Bangladesh Marine Academy

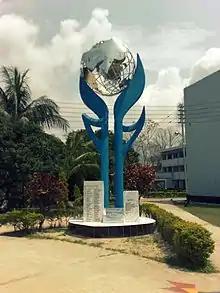
Seafarers' Memorial located at the center of Bangladesh Marine Academy Campus

The world was rapidly changing after WWII (1939–45). West Pakistan along with East Bengal (Bangladesh) became independent from British rule in 1947. The Pakistan Government at the time looked into developing industrial training facilities. A scheme for establishing a marine academy beside the Bay of Bengal was sanctioned in 1952. Juldia Point (valleys of Juldia-Rangadia) at the Karnaphuly river-mouth at Bay of Bengal was chosen for the planned academy due to its 'ship-like environment'. The geographic location of this facility was unique in the country and was not available to other Suez to South-East Asian countries. (Project Plan – Development of Marine Academy, Phase – II [1973-1980])